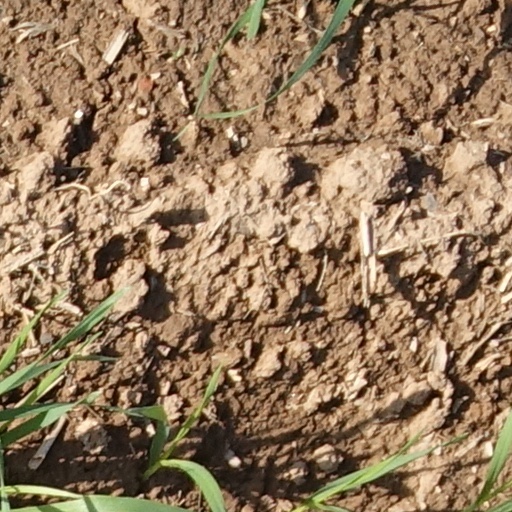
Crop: wheat